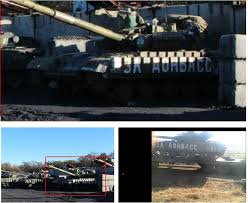
Label: T-64